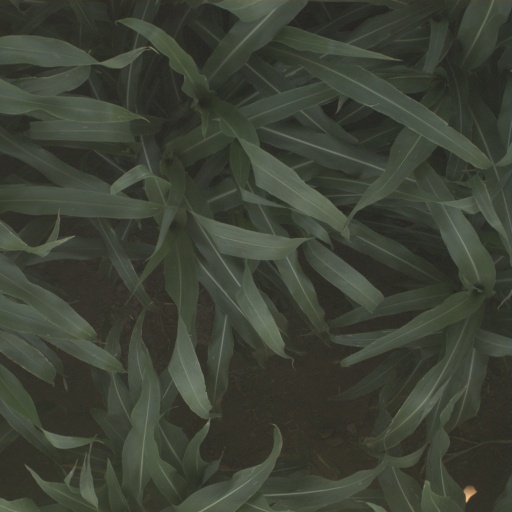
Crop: sorghum